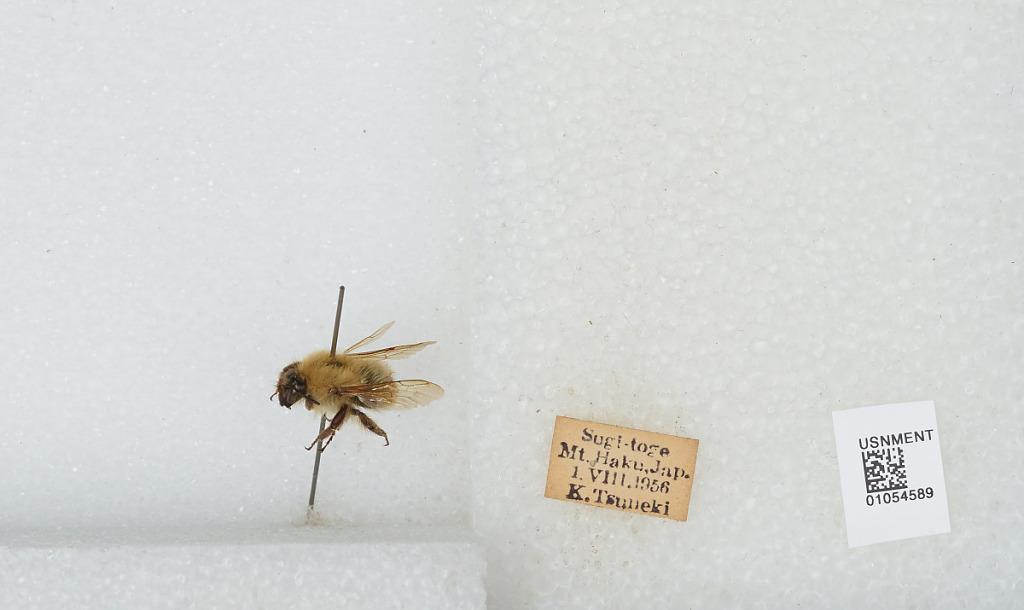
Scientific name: Bombus sp.
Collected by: K. Tsuneki
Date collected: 1956-8-1
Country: Japan
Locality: Sugi-toge, Mt. Haku